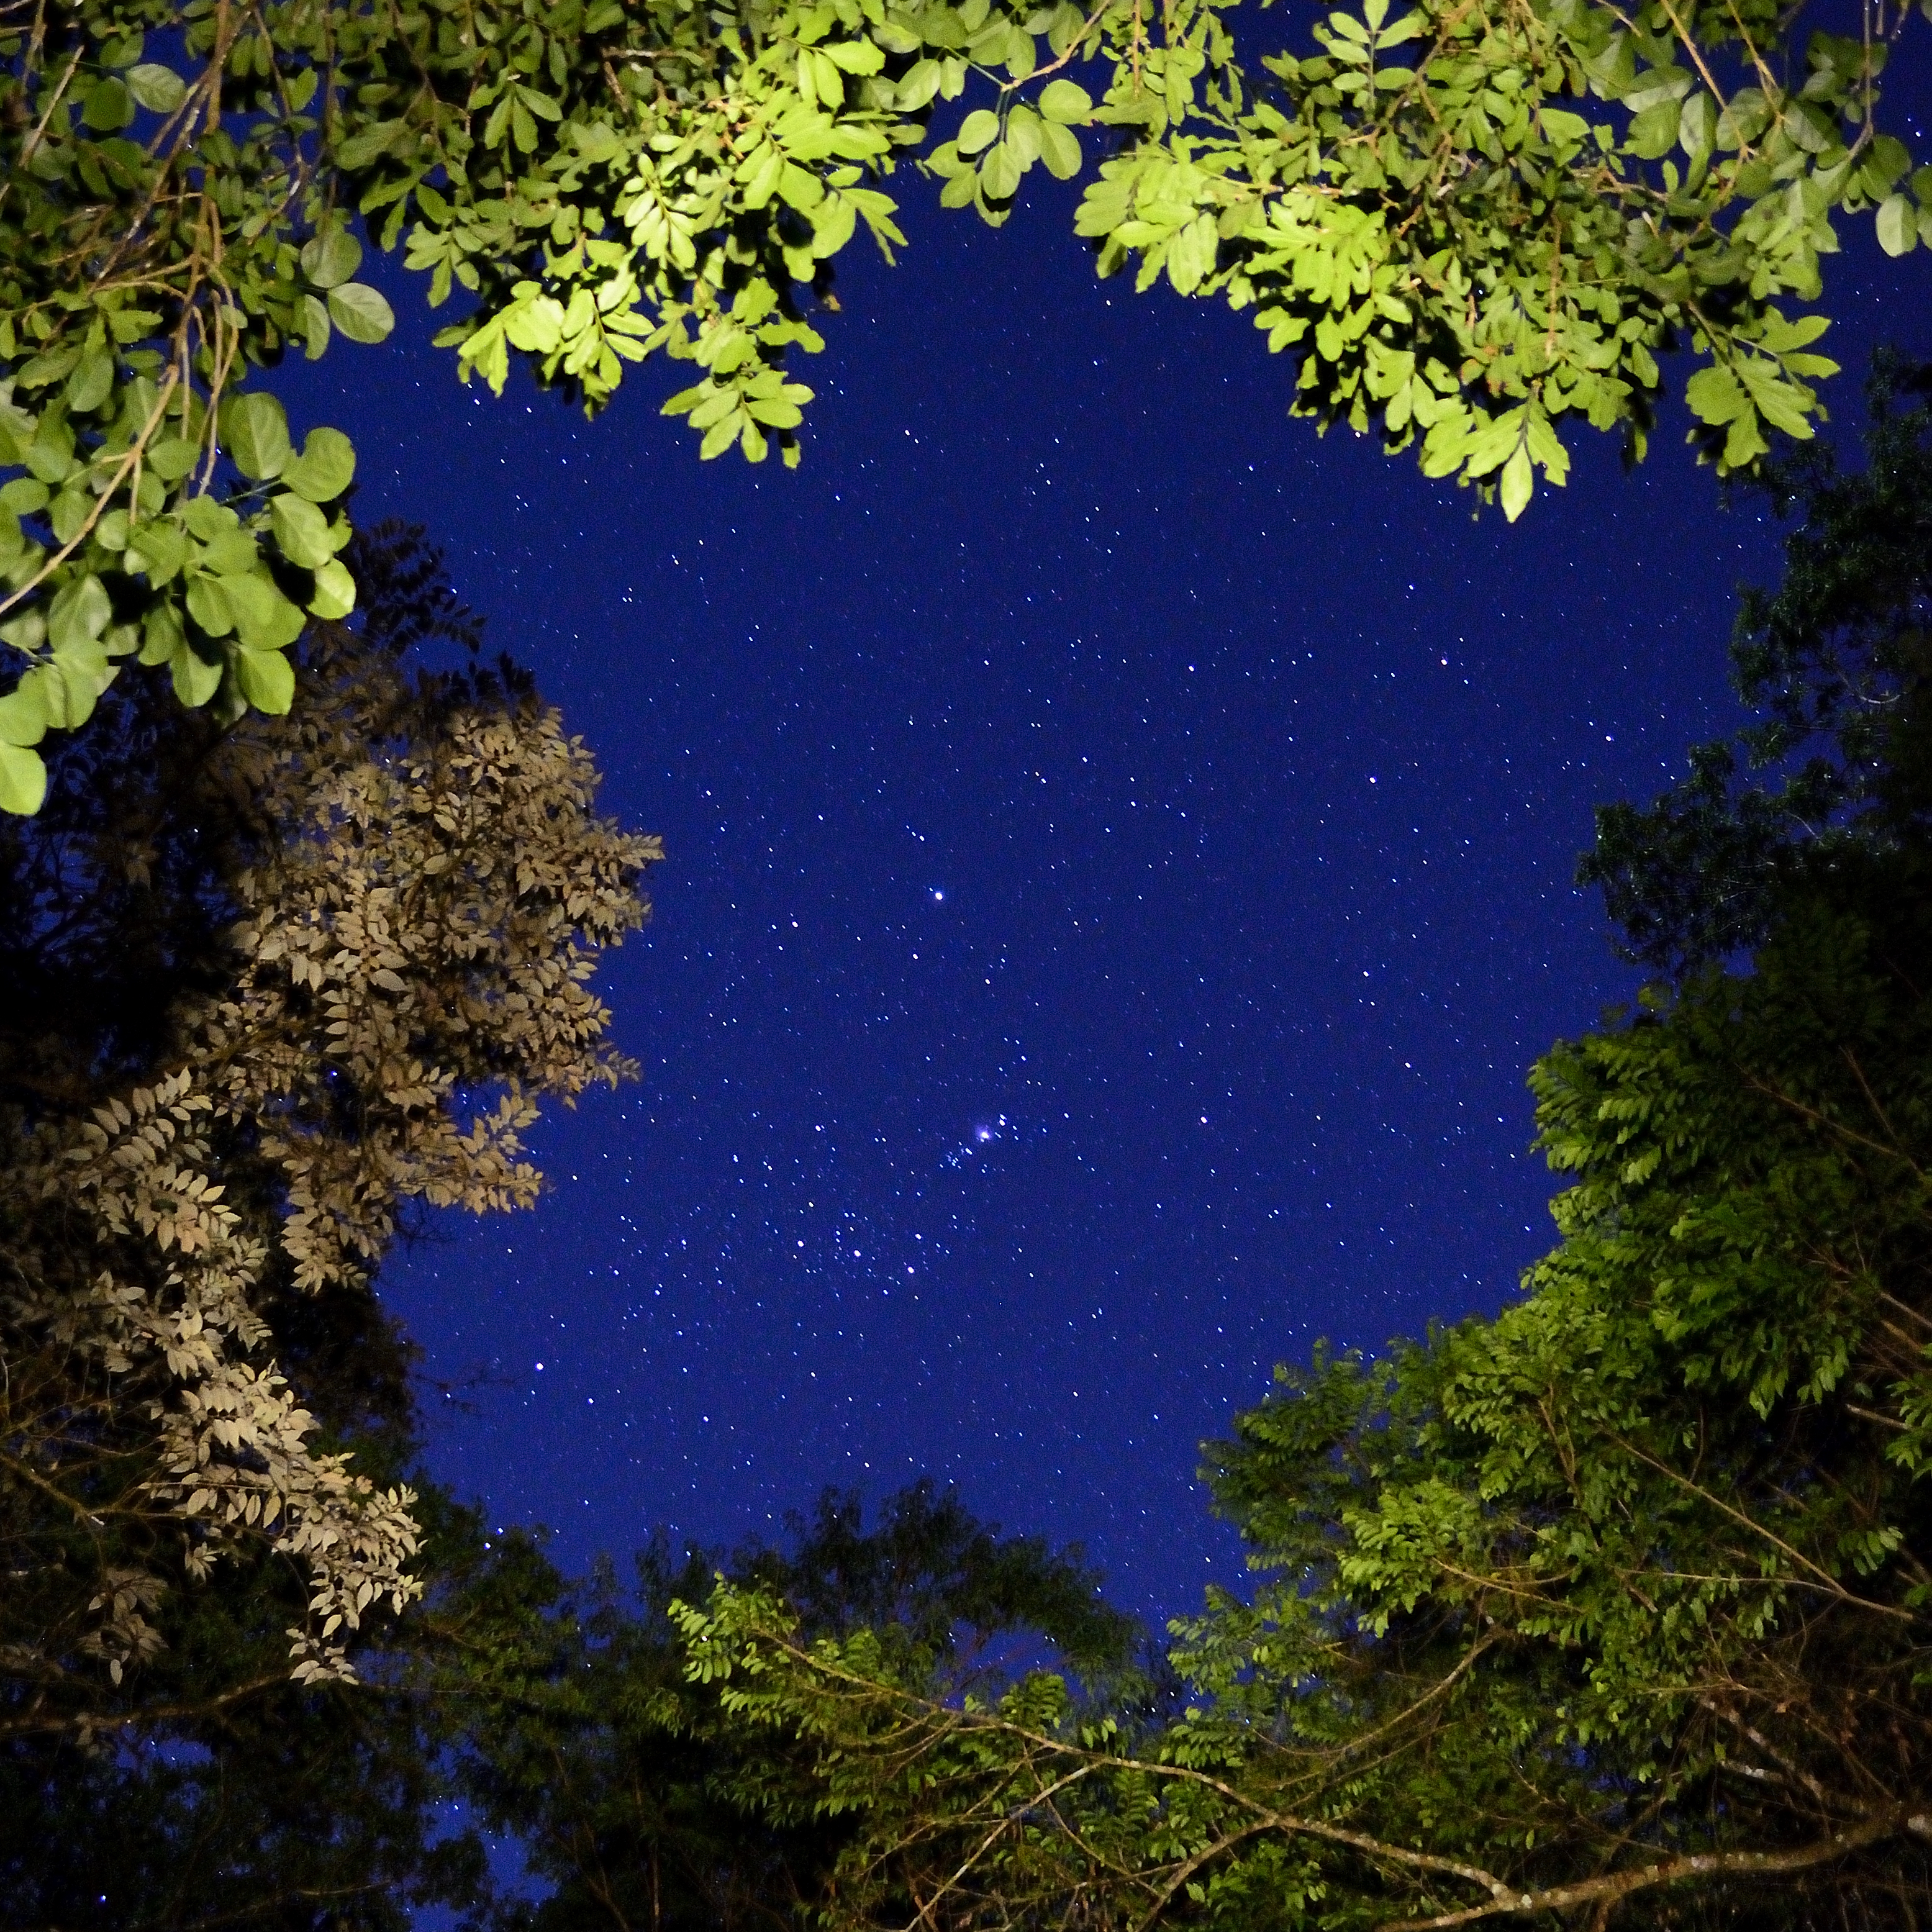
tree, nature, forest, branch, sky, night, sunlight, leaf, flower, reflection, autumn, moonlight, noche, woodland, nocturna, kuppers, saltokupper, ecosystem, astronomical object, woody plant